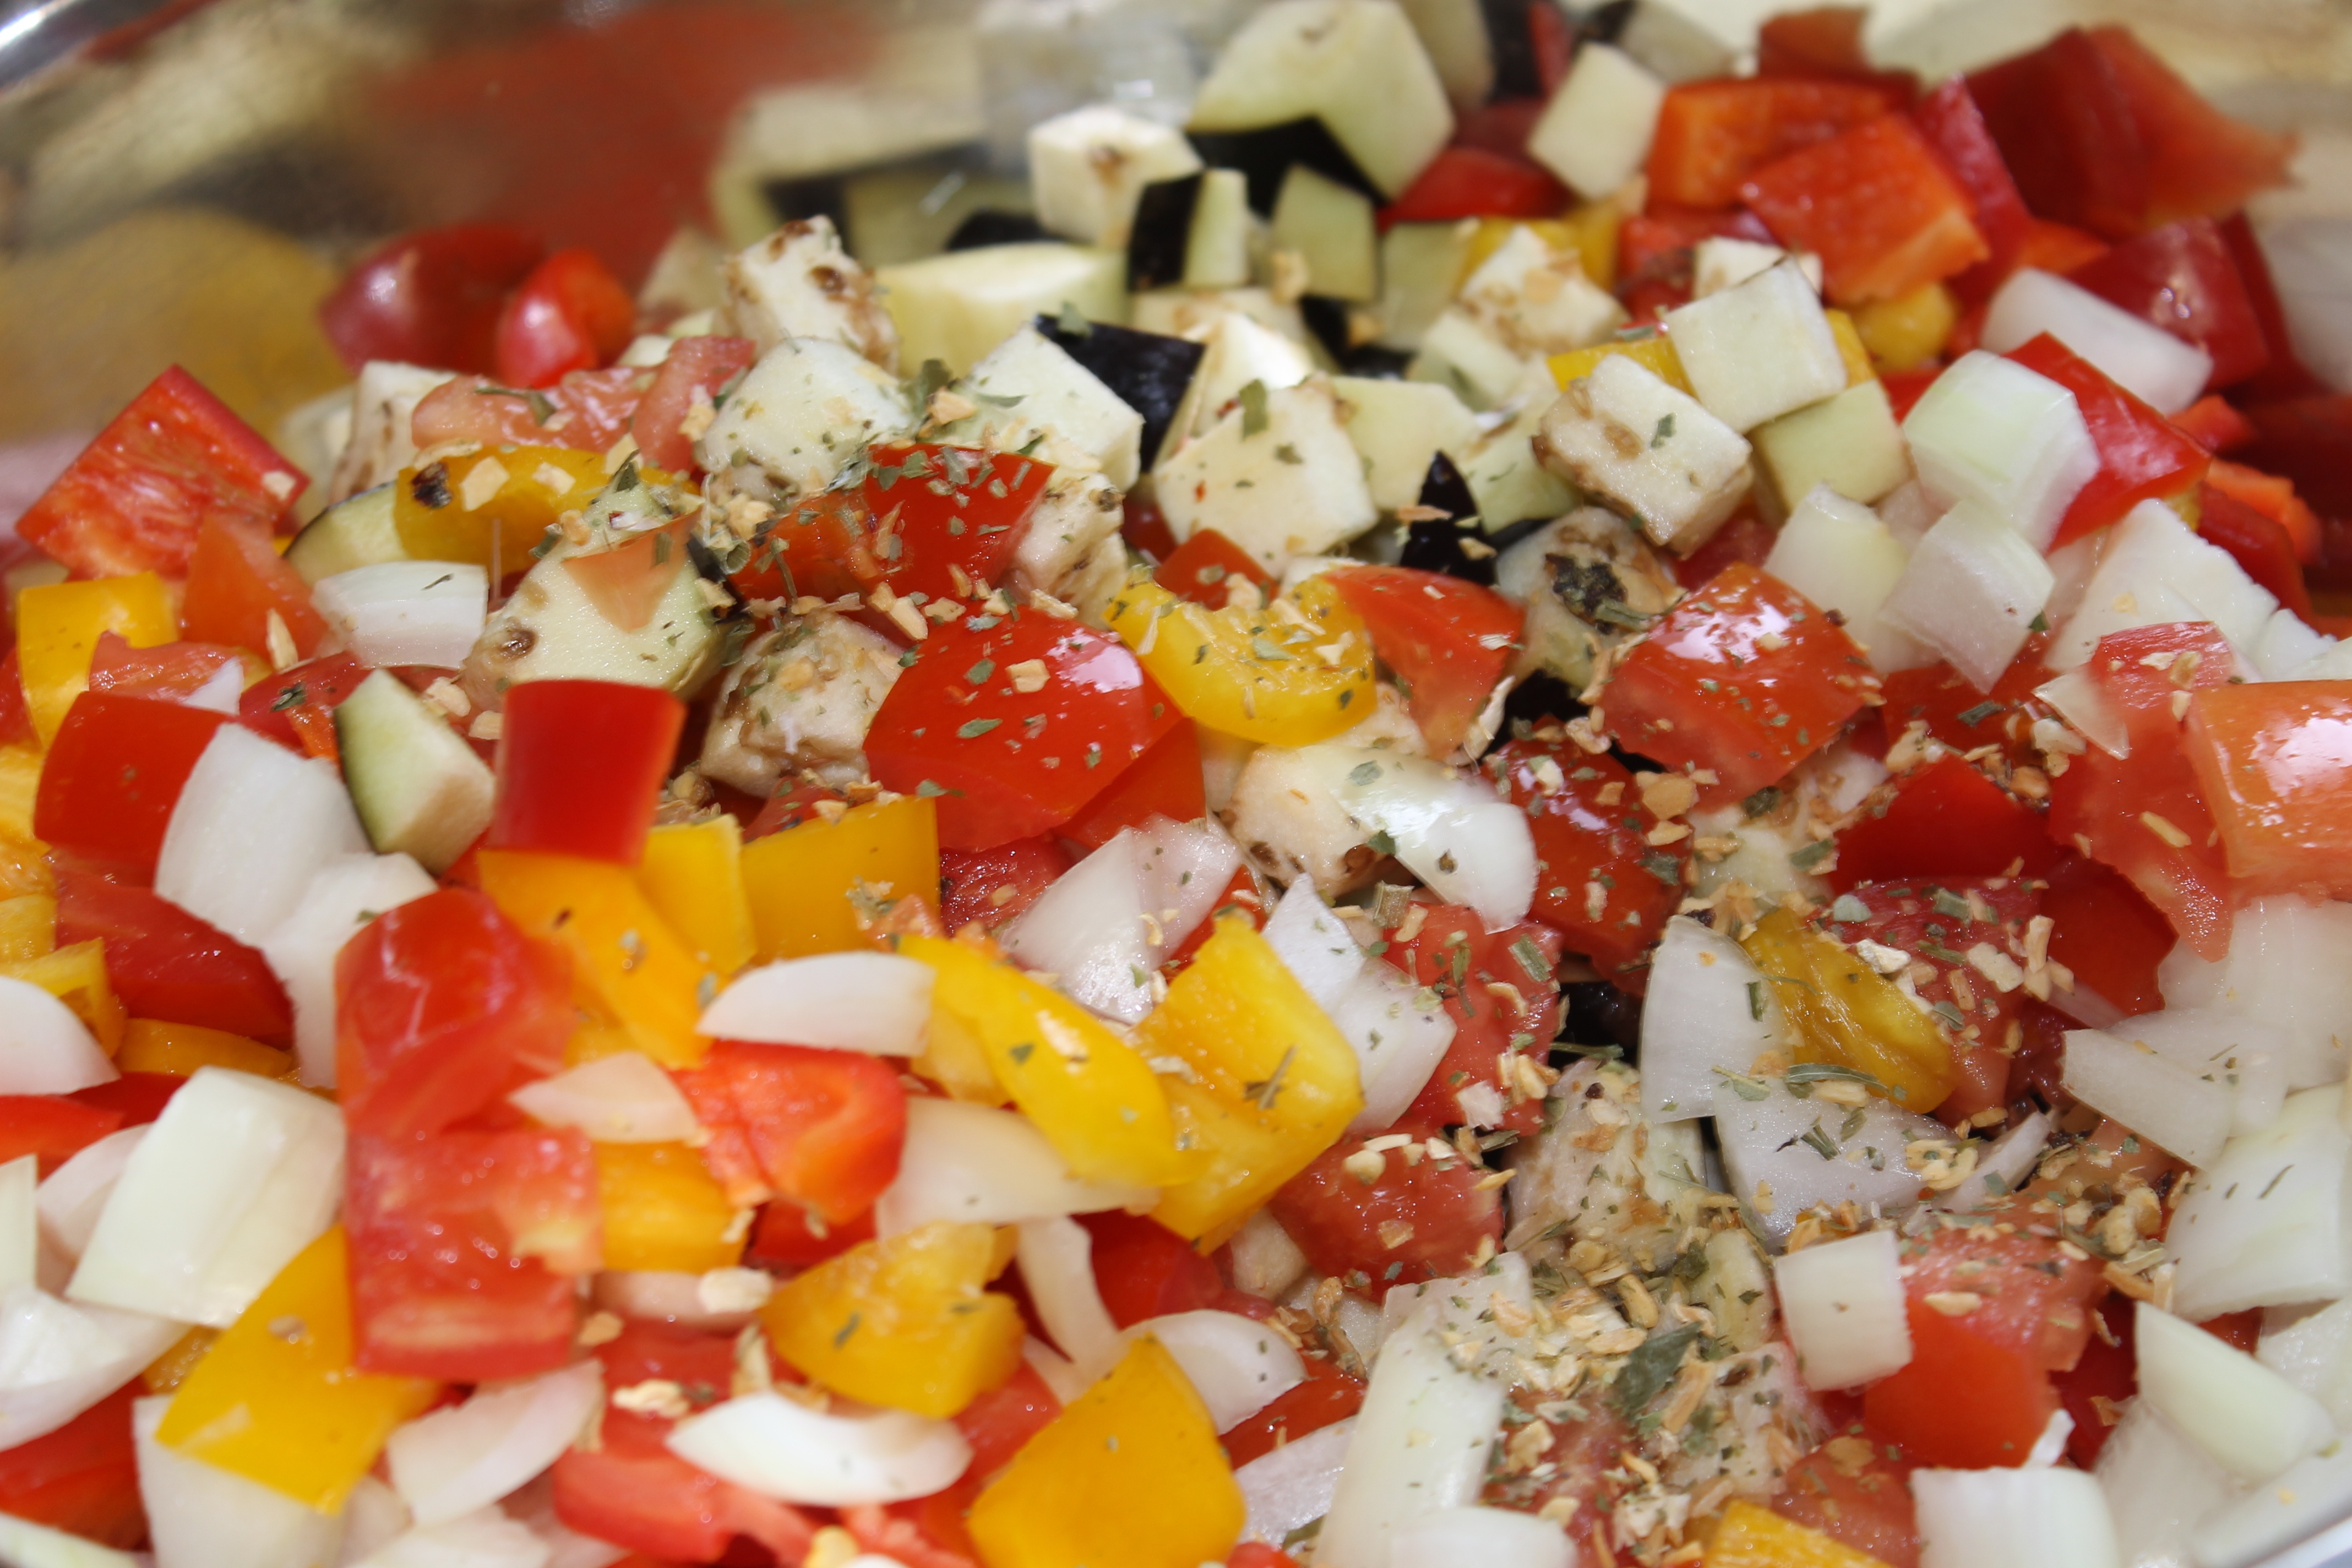
dish, food, salad, produce, vegetable, cuisine, vegetarian food, greek food, feta